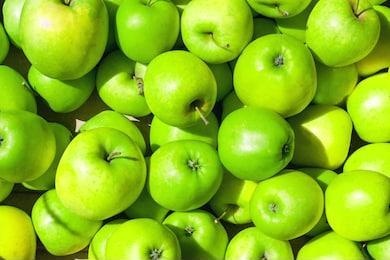
Label: apple